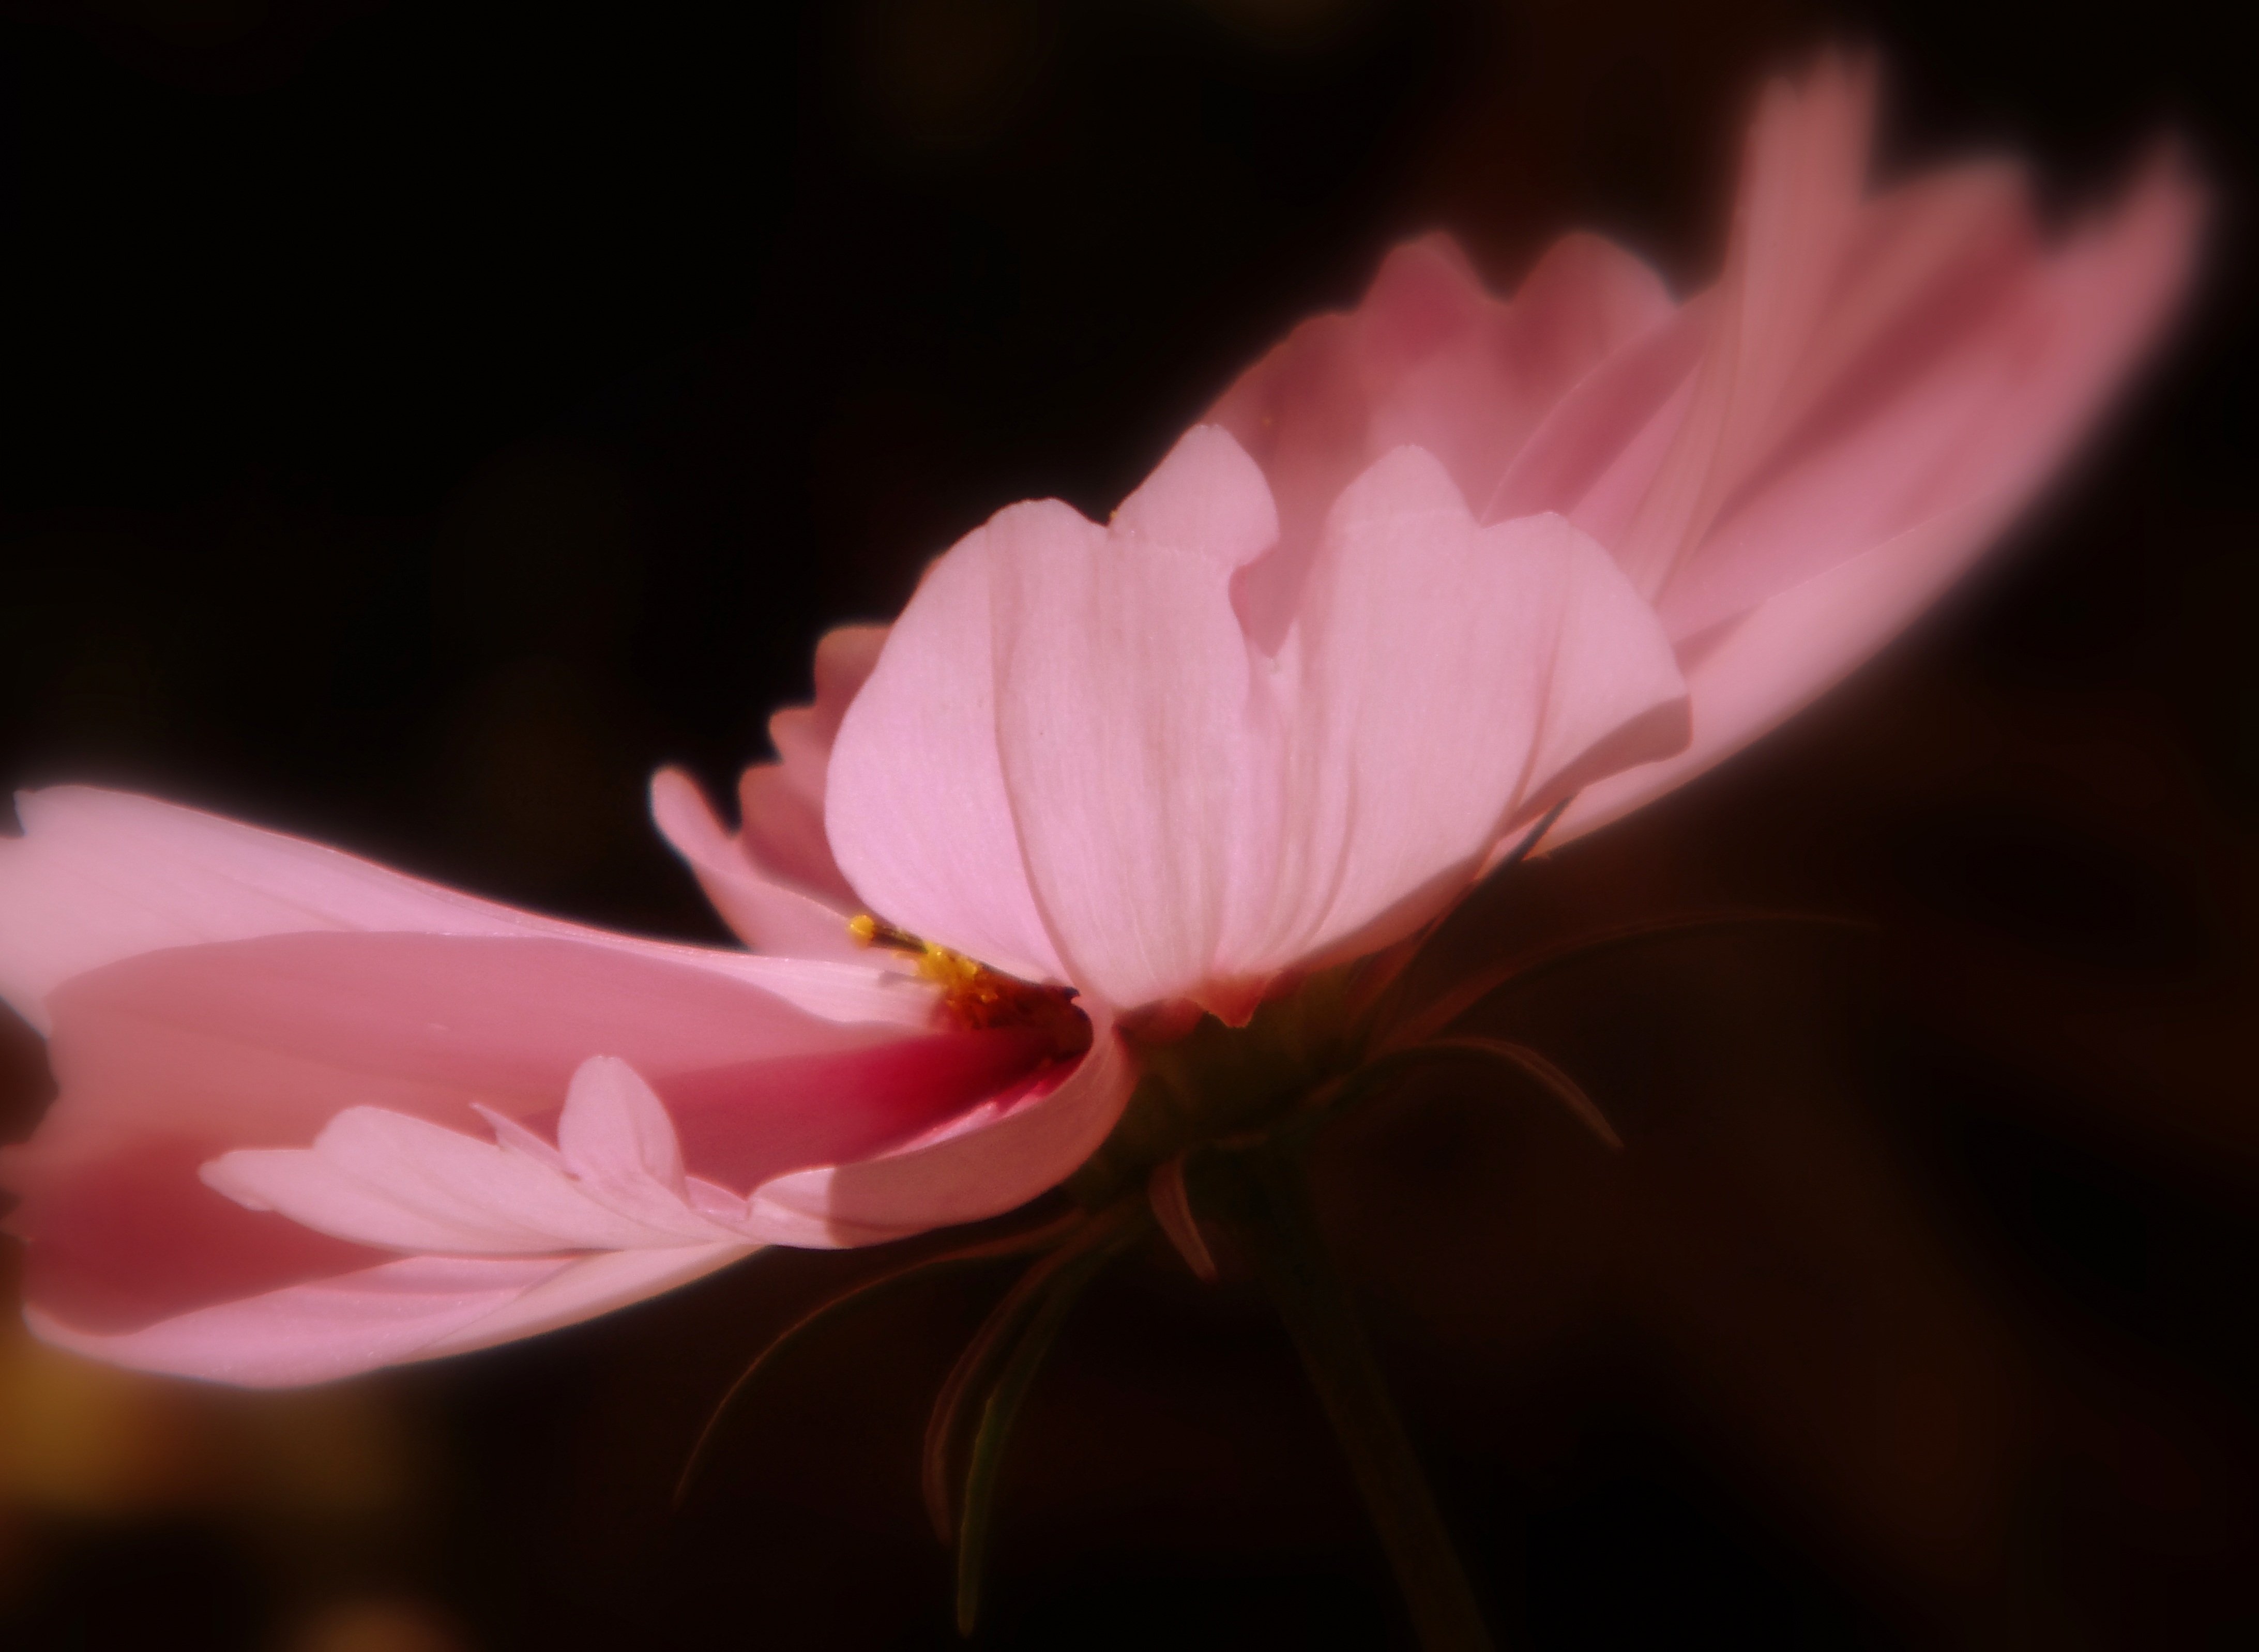
blossom, blur, plant, photography, cosmos, leaf, flower, purple, petal, bloom, summer, red, pink, flora, close up, filigree, pink flower, back light, macro photography, cosmea, kosmee, flowering plant, land plant